Electronic flight bag

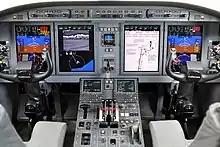
Electronic flight bag showing the airport diagram of Avalon Airport

An electronic flight bag (EFB) is an electronic information management device that helps flight crews perform flight management tasks more easily and efficiently with less paper providing the reference material often found in the pilot's carry-on flight bag, including the flight-crew operating manual, navigational charts, etc. In addition, the EFB can host purpose-built software applications to automate other functions normally conducted by hand, such as take-off performance calculations. The EFB gets its name from the traditional pilot's flight bag, which is typically a heavy (up to or over ) documents bag that pilots carry to the cockpit.